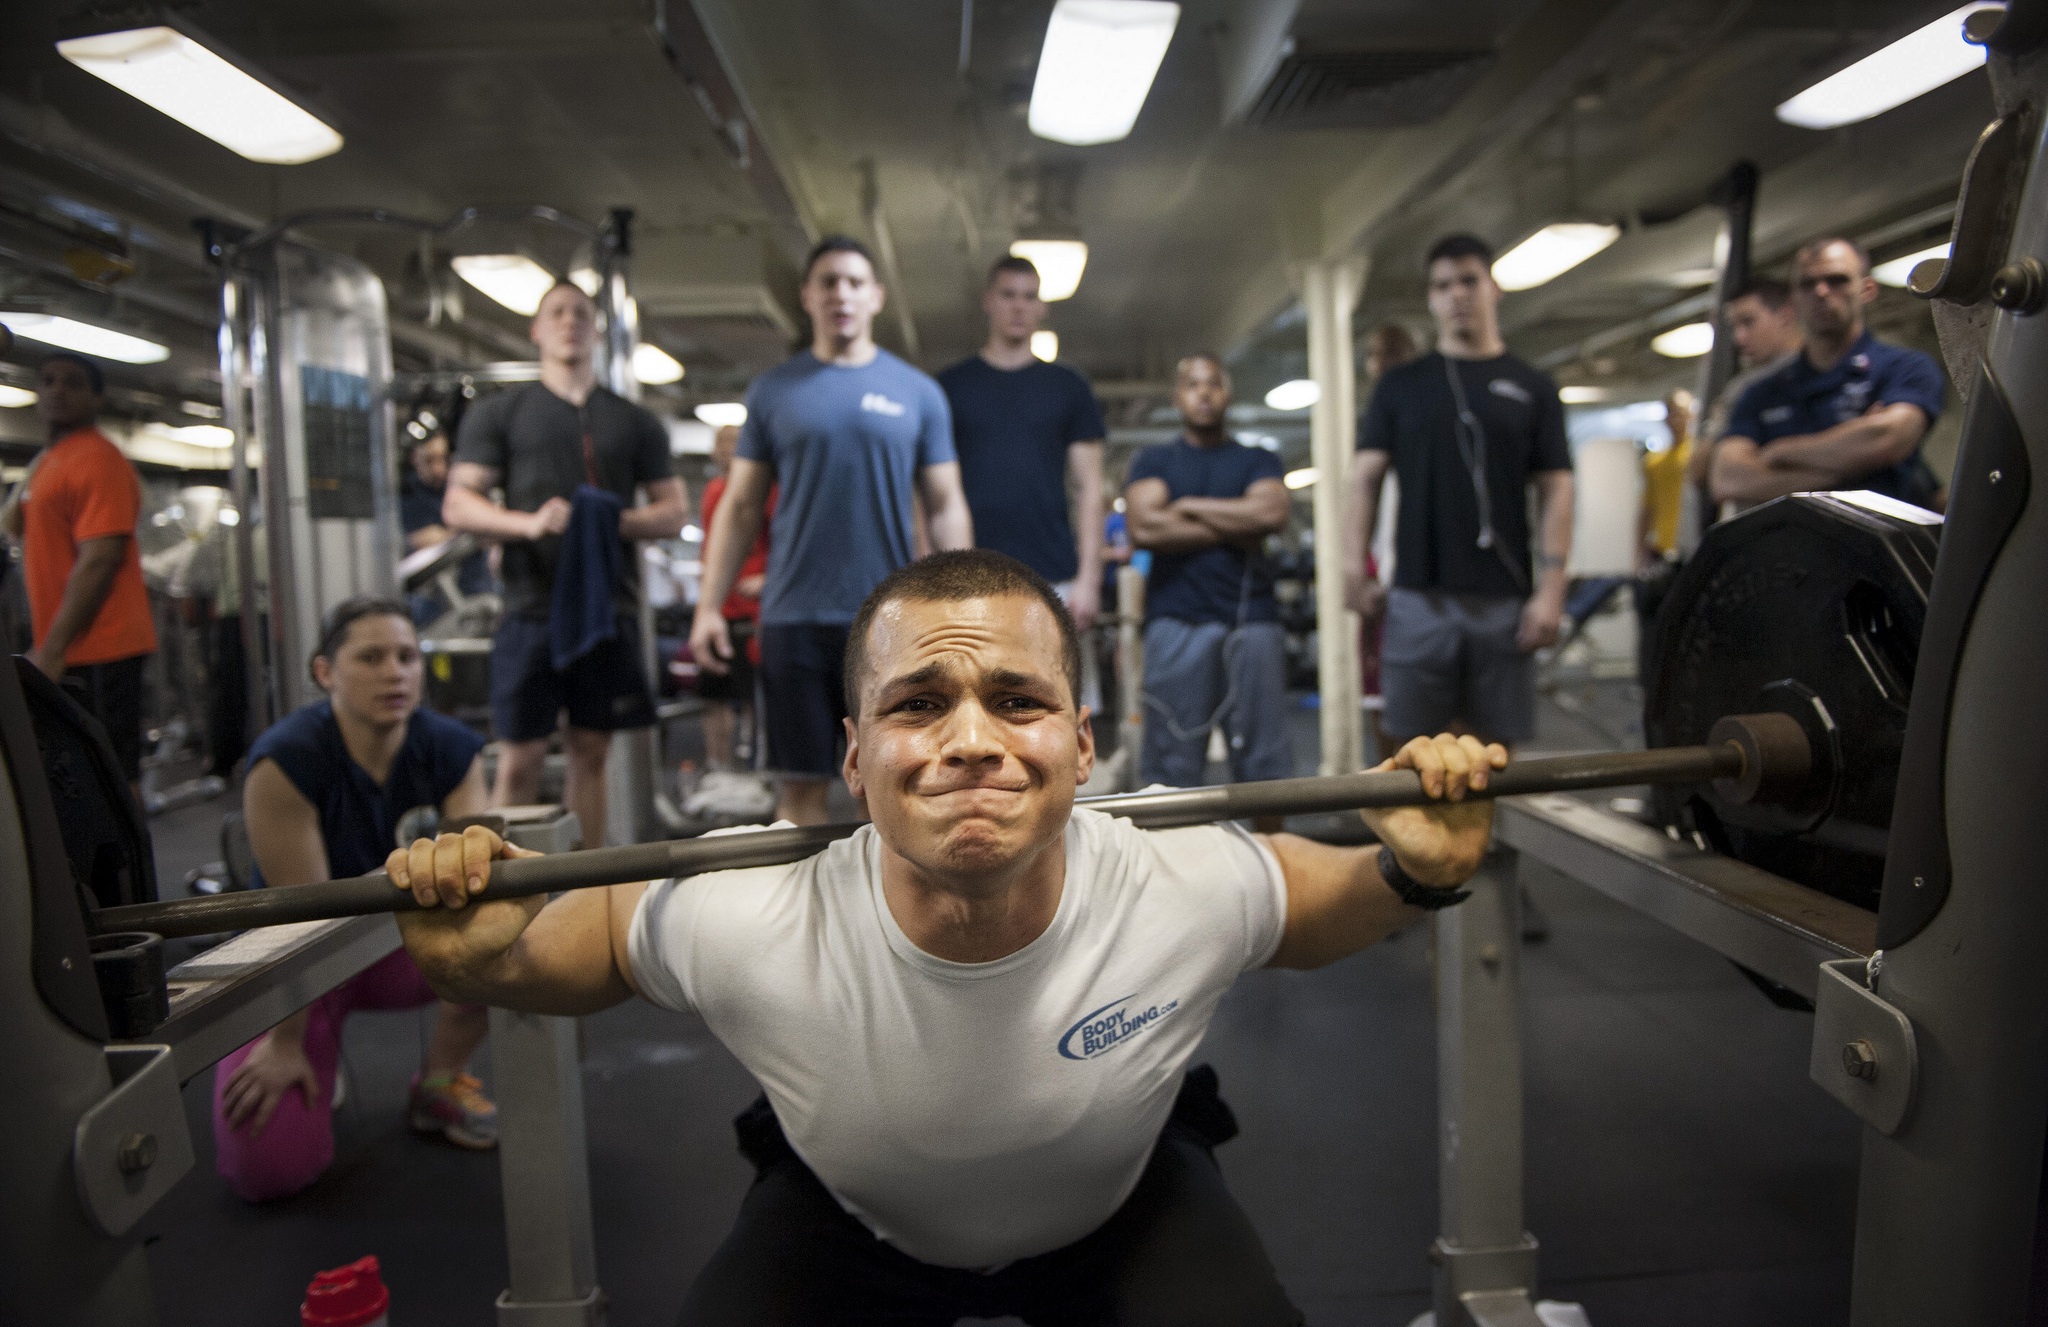
man, structure, sport, male, young, room, lifestyle, fitness, gym, muscular, workout, muscle, power, weights, lifting, bodybuilding, strong, stress, athlete, weightlifting, weight training, sport venue, human action, physical fitness, bodypump